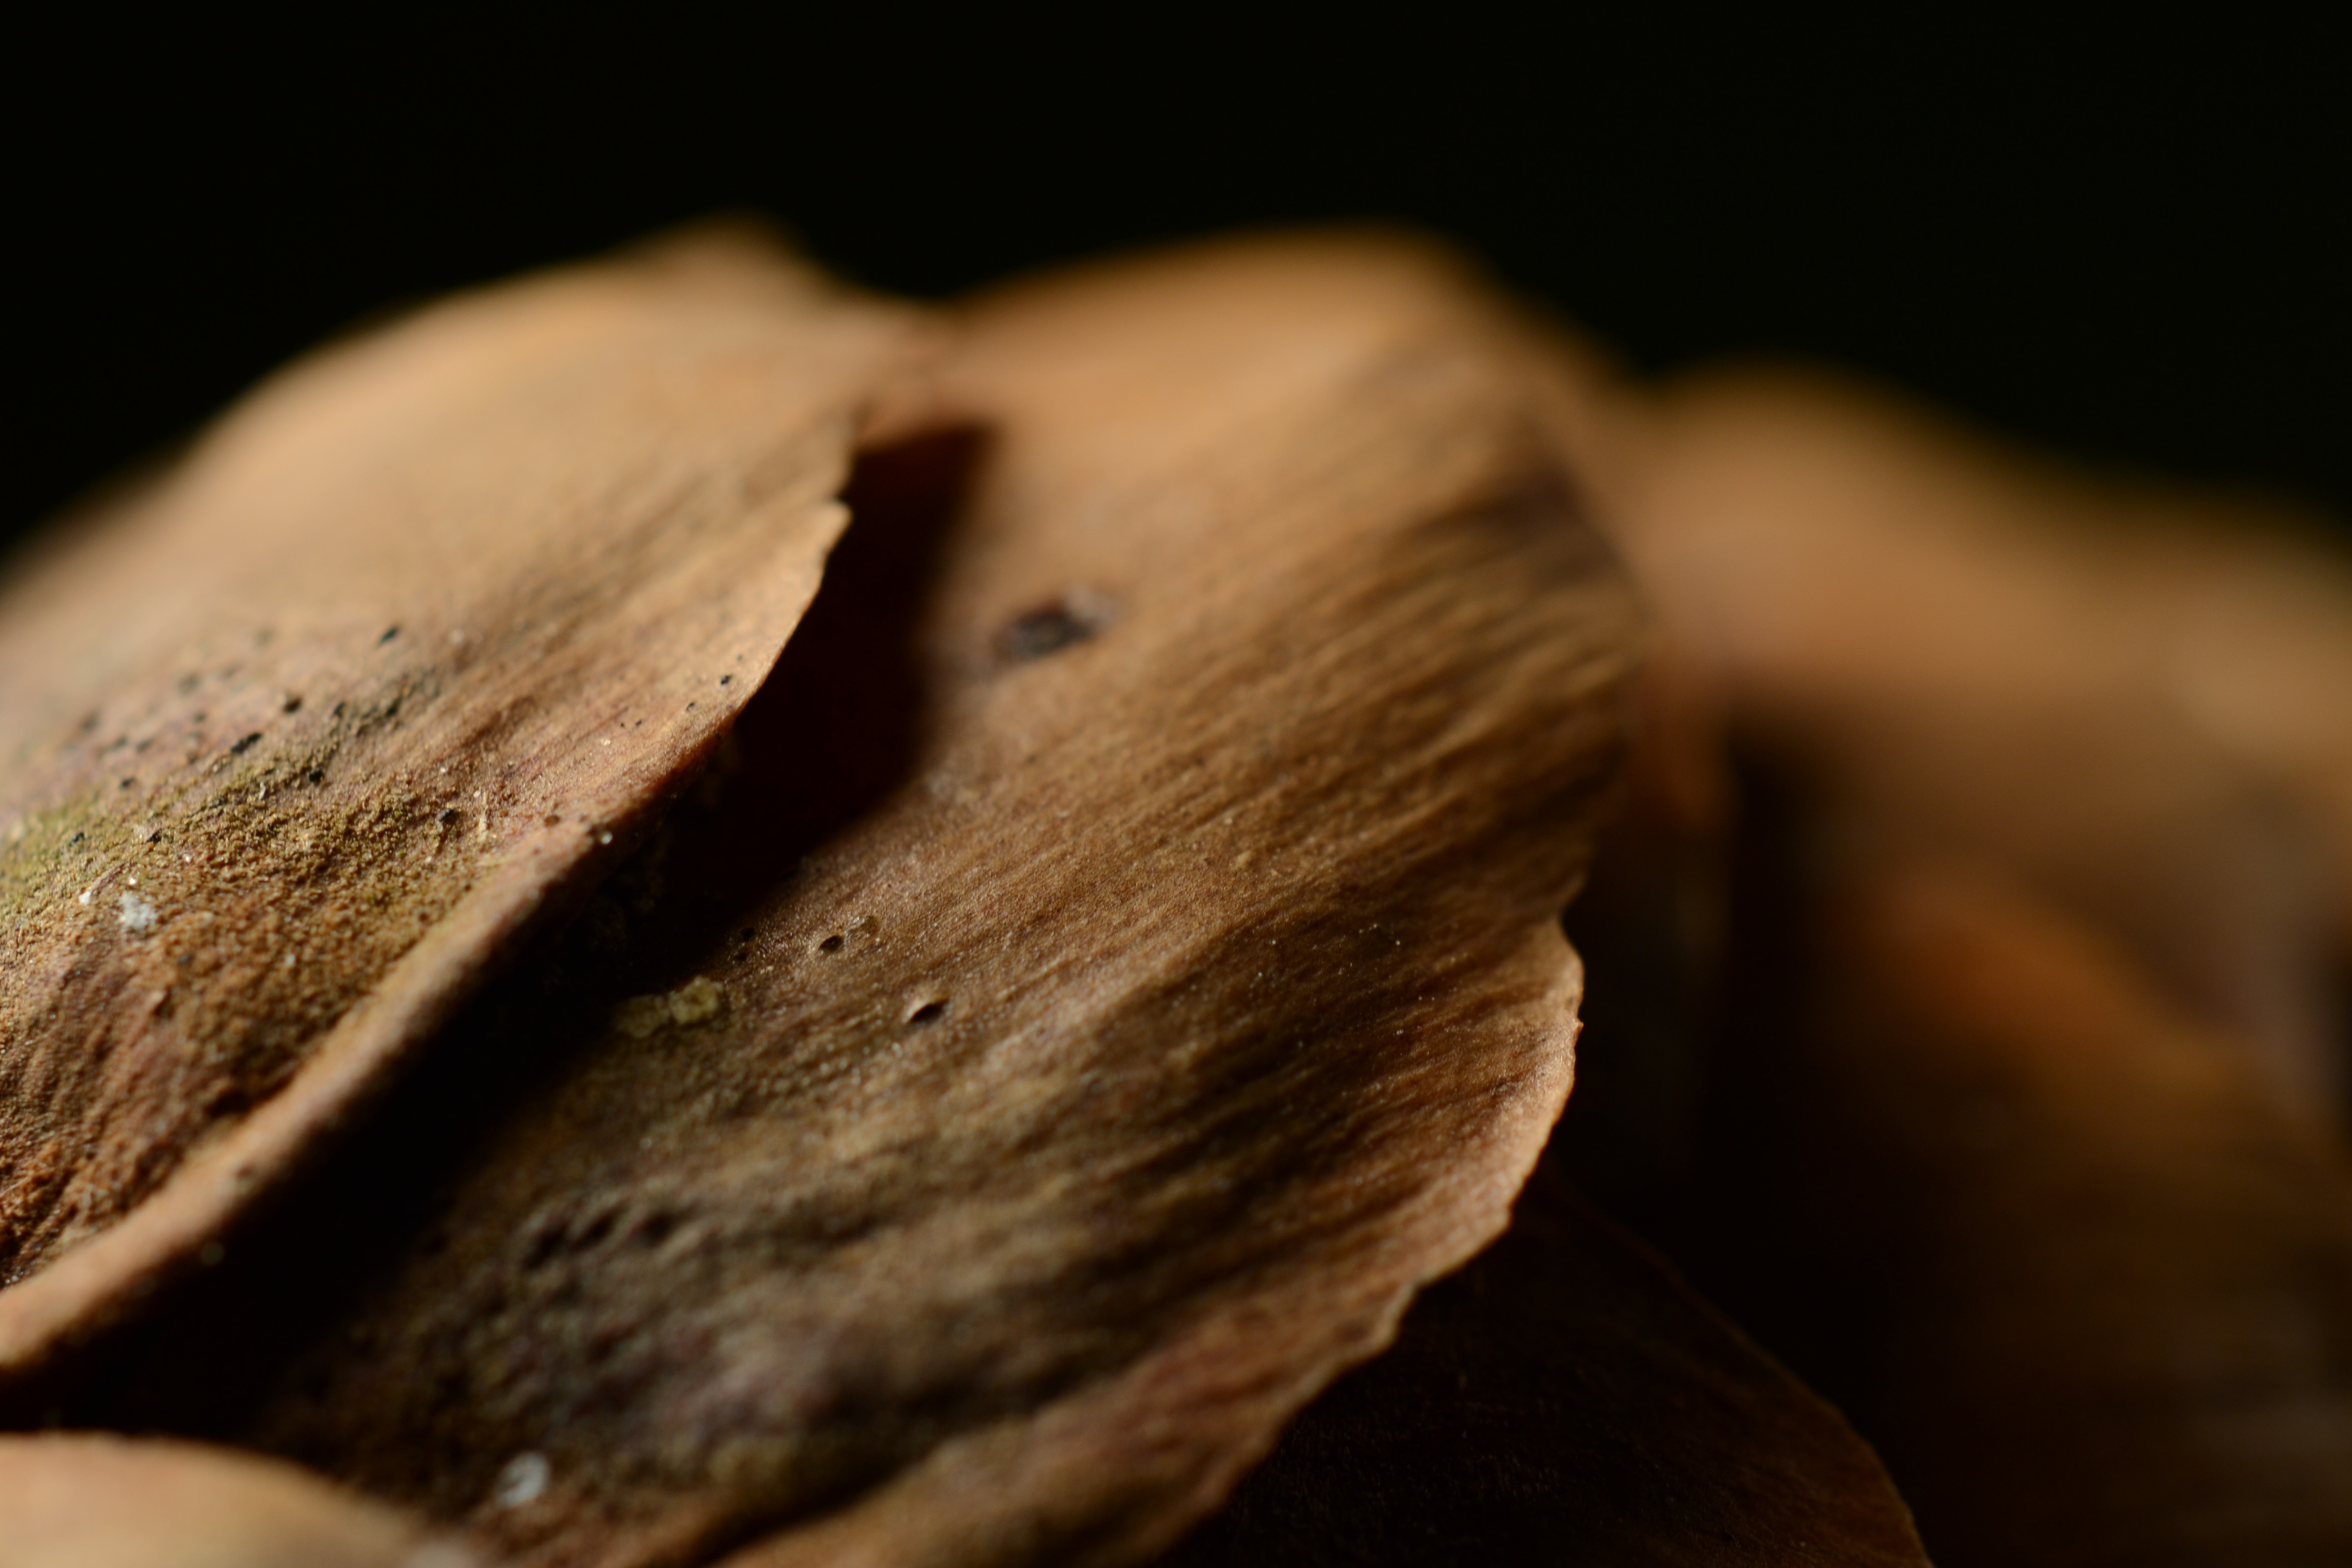
hand, nature, rock, light, plant, wood, photography, texture, leaf, seed, flower, pine, macro, pinecone, autumn, brown, cone, darkness, rough, close up, curiosity, detail, macro photography